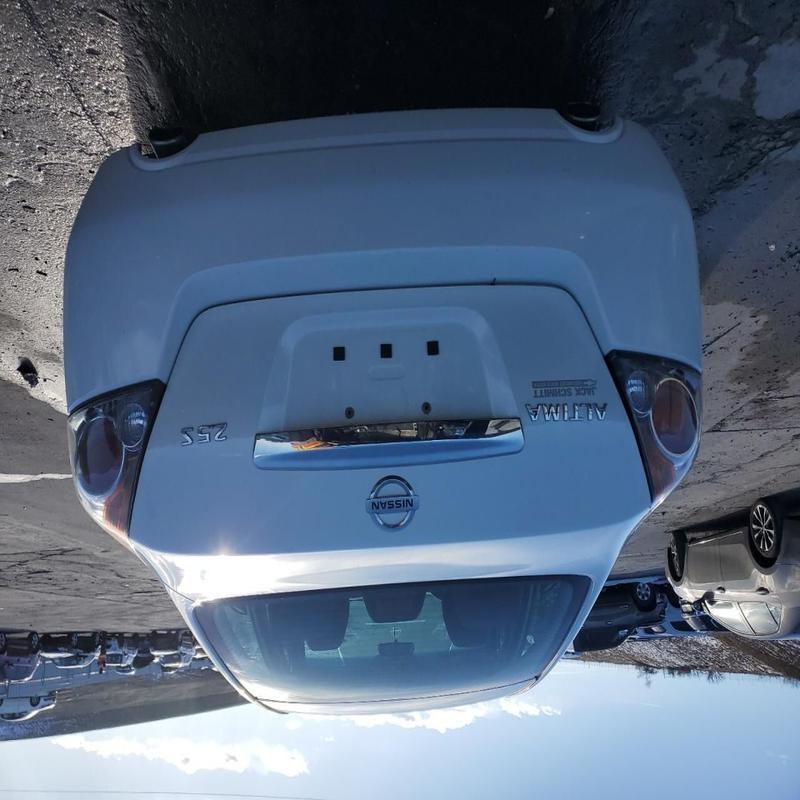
Aucun dommage détecté.
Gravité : aucun